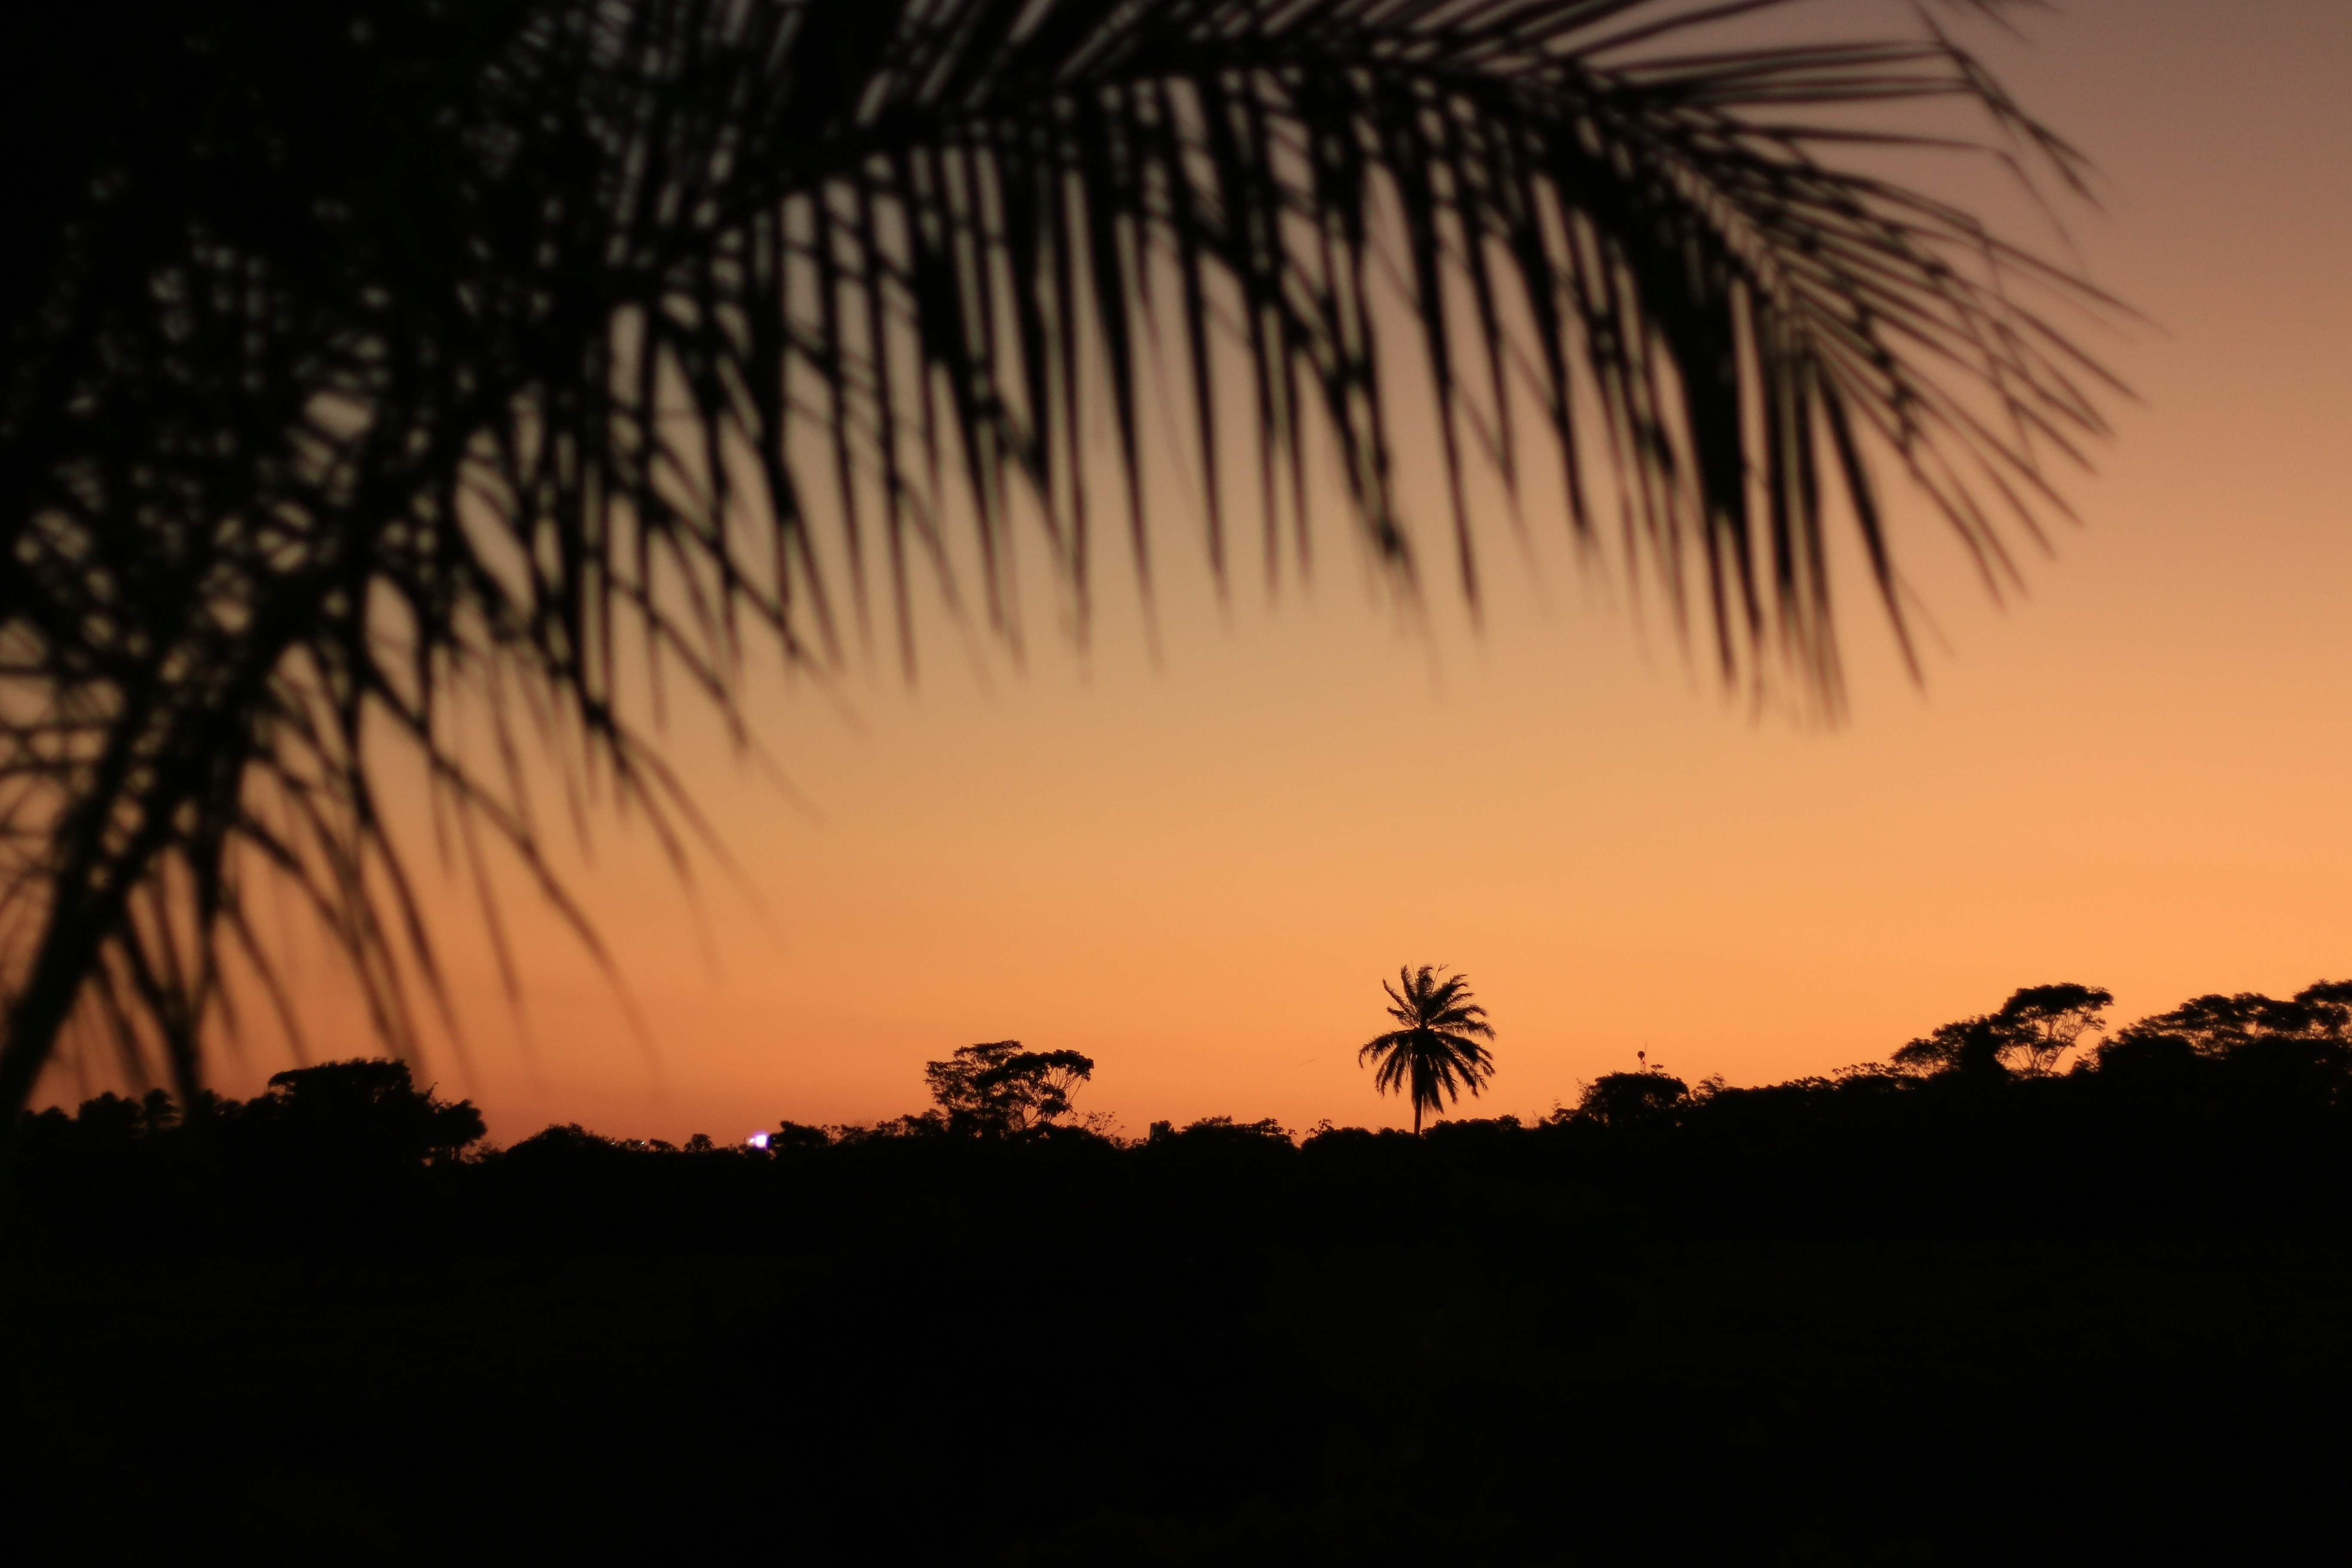
landscape, tree, horizon, sky, sunrise, sunset, sunlight, morning, dawn, seaside, dusk, evening, paradise, natural, savanna, resort, holidays, palm trees, orange sky, atmospheric phenomenon, arecales, palm family